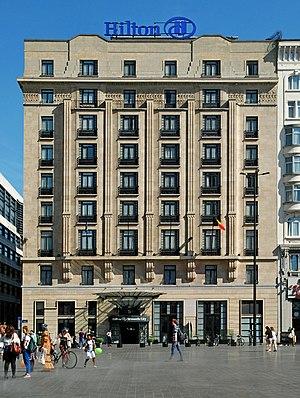
Belgique - Bruxelles - Place Rogier - Hôtel Albert Ier (Art déco - Michel Polak - 1927-1928)
La place Charles Rogier, souvent abrégée "place Rogier", est une place bruxelloise de la commune de Saint-Josse-ten-Noode. Cette place est un nœud de communication important aussi bien sur le plan routier que sur le plan des transports en commun. De nombreux hôtels, bureaux et commerces la jouxtent. La Rue Neuve, l'artère commerçante la plus fréquentée du pays, s'y termine.
L'Hôtel Albert Iᵉʳ est un hôtel de voyageurs de style « Art déco » édifié par l'architecte Michel Polak sur le territoire de la commune de Saint-Josse-ten-Noode à Bruxelles, capitale de la Belgique.
Michel Polak est un architecte suisse né à Mexico le 27 janvier 1885 et décédé à Bruxelles le 4 octobre 1948. Il a été l'architecte du monde du luxe et de l’élégance de l’entre-deux-guerres. Il était capable de maîtriser tous les styles en fonction des goûts de sa clientèle : style Beaux-Arts, Art déco, classicisme moderne épuré.